Connecticut Turnpike

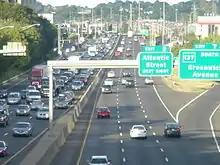
Northbound I-95 in Stamford

The Connecticut Turnpike opened southwest Connecticut to a mass migration of New Yorkers, leading to substantial residential and economic growth in Fairfield and New Haven counties. The turnpike became a primary commuter route to New York City. With additional segments of I-95 that opened in the 1960s connecting to Providence and Boston, the turnpike became an essential route for transporting people and goods throughout the Northeast. As a result, much of the turnpike had become functionally obsolete by 1965, with traffic exceeding its design capacity. Originally designed to carry 60,000 vehicles per day (VPD) on the four-lane sections and 90,000 VPD on the six-lane portion west of New Haven, the turnpike carried 75,000–100,000 VPD east of New Haven, and 130,000–200,000 VPD between New Haven and the New York state line as of 2006.